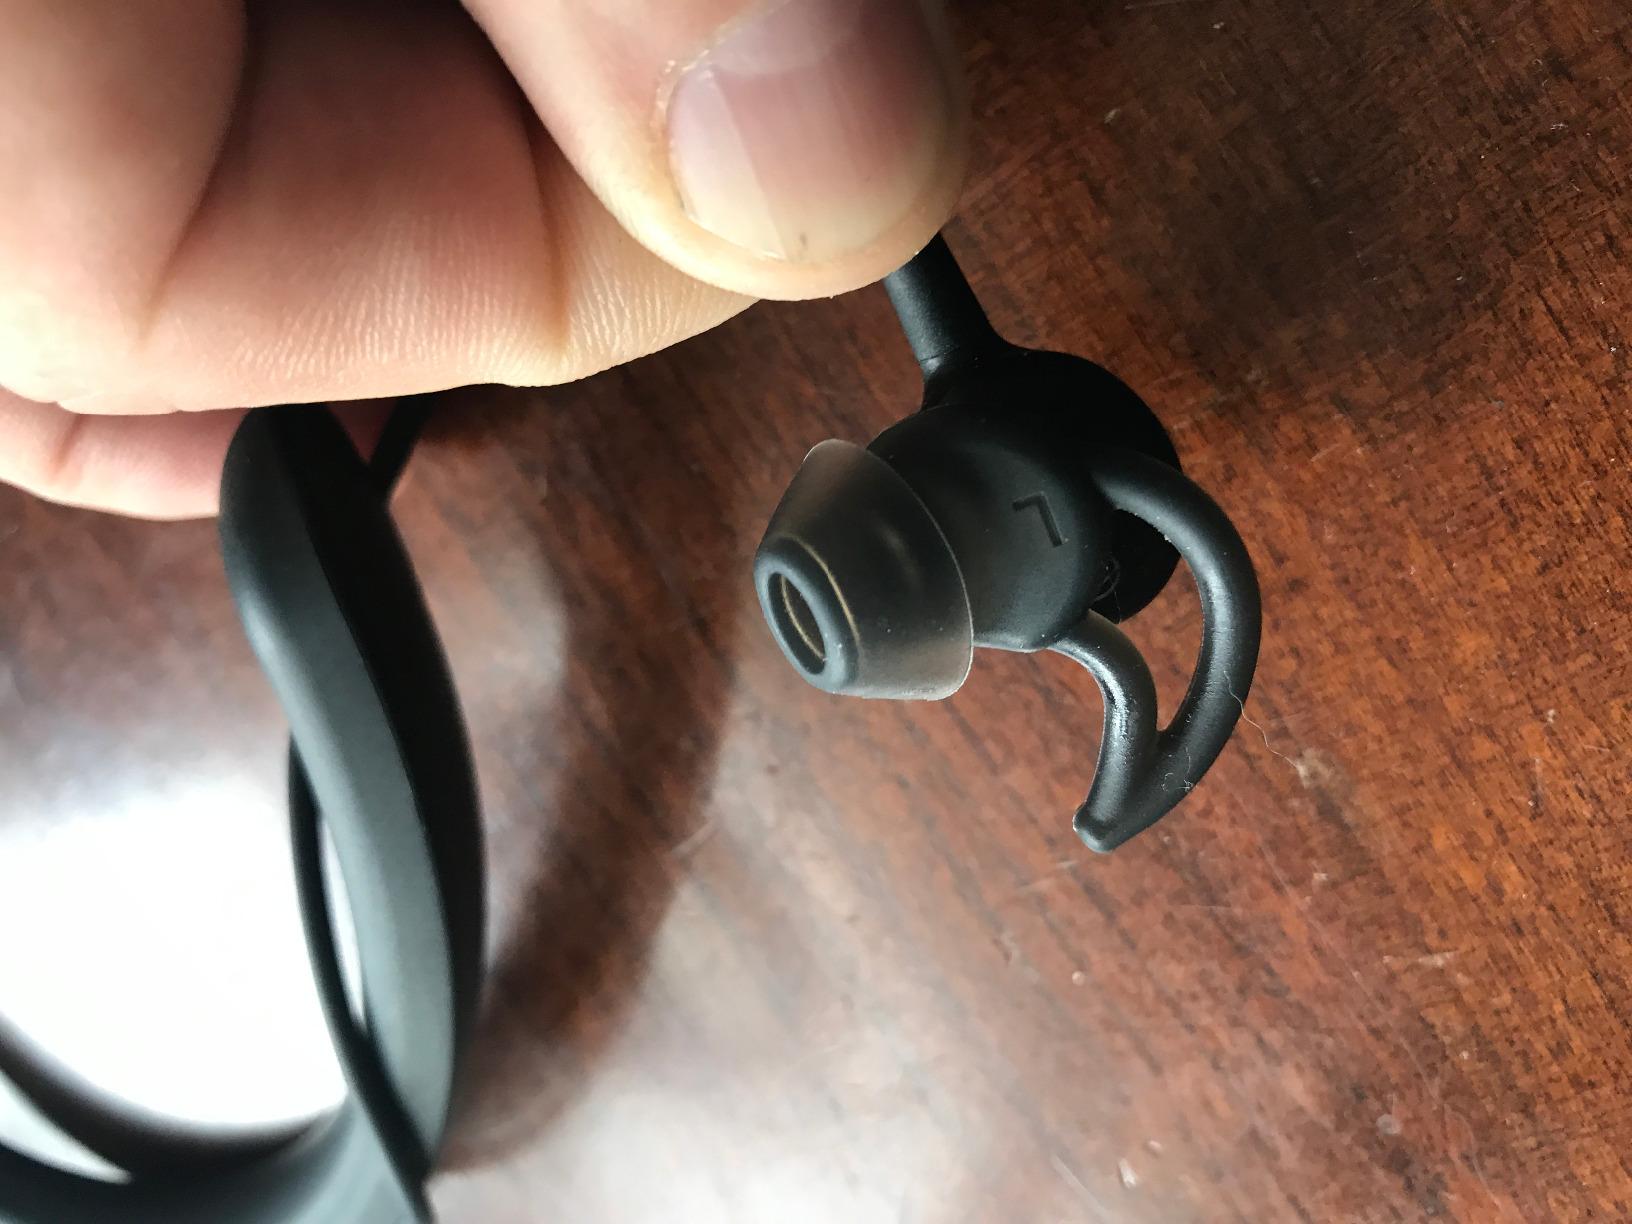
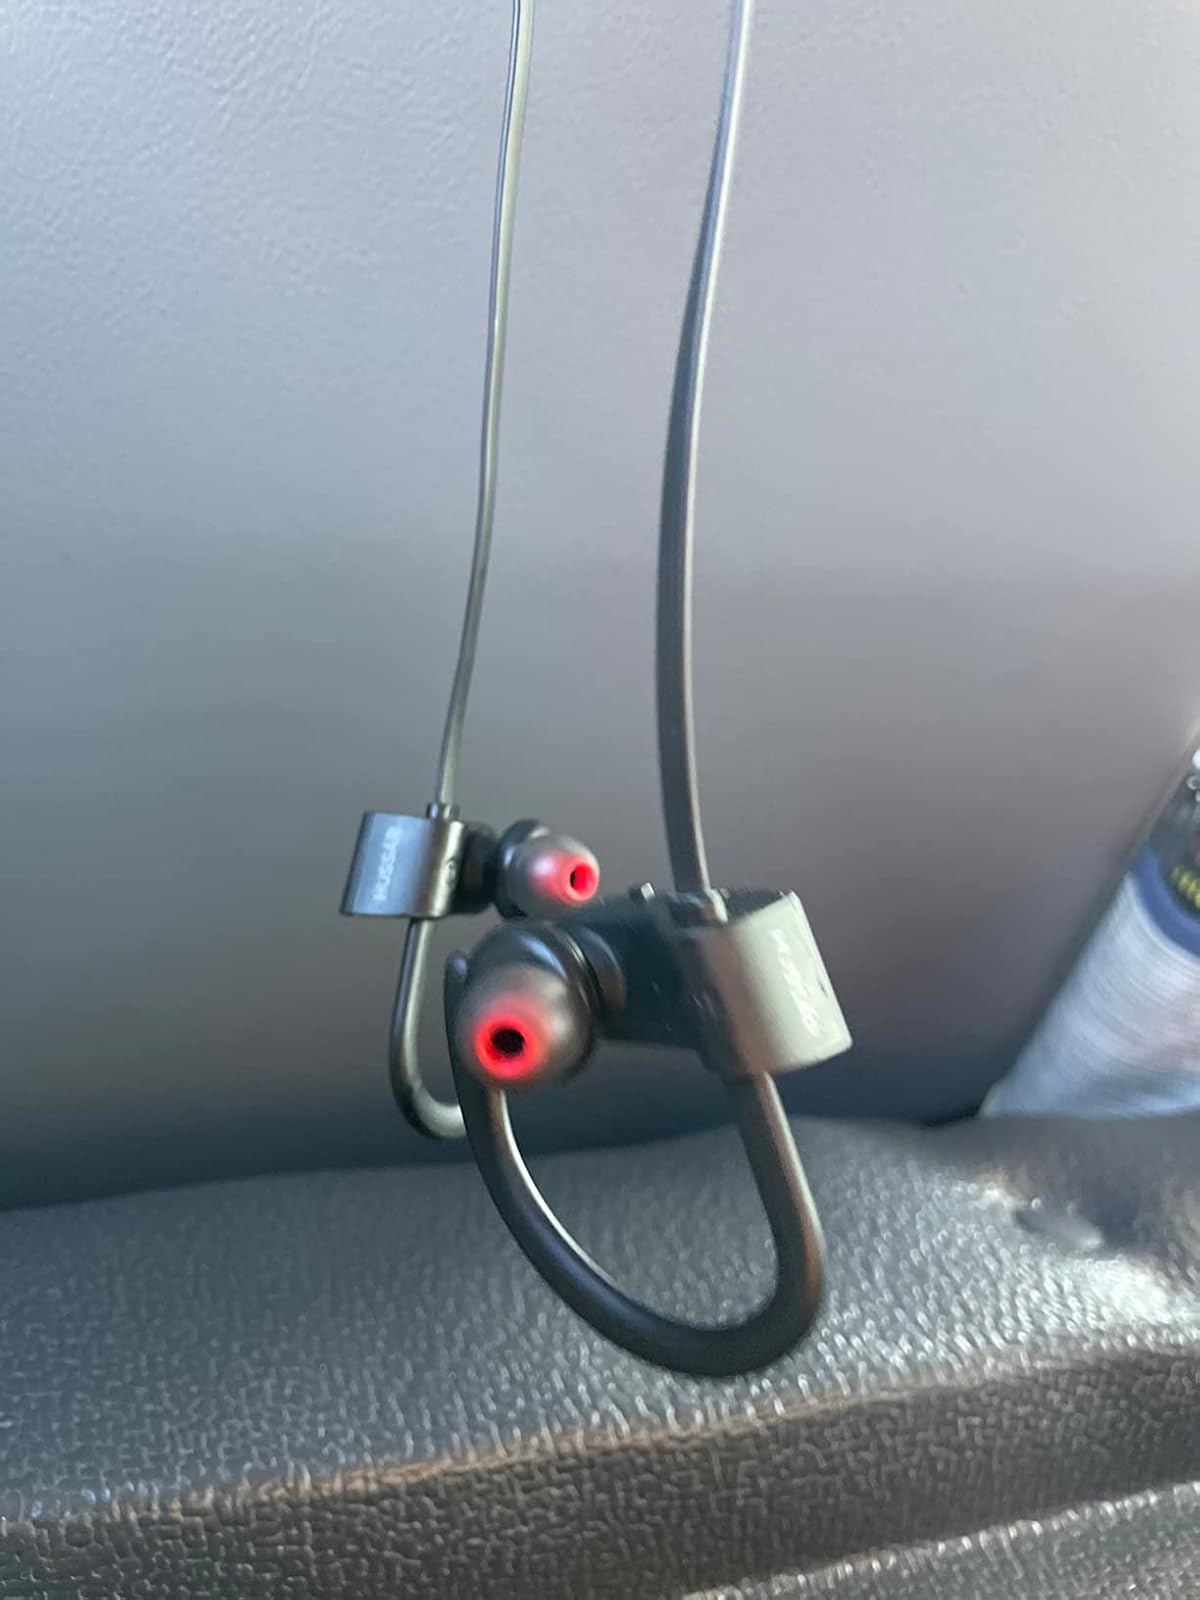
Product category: headphones
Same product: no